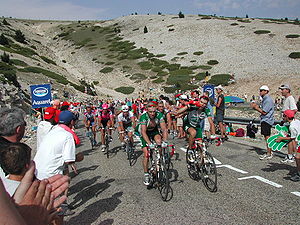
Mont Ventoux / Cykling på Mont Ventoux / Tour de France
Erik Zabel, Christophe Mengin, Stuart O'Grady m.fl. på Mont Ventoux-etapen, 2002
"Mont Ventoux er et bjerg i Provence, Frankrig, 20 km nordøst for Carpentras, Vaucluse. Bjerget ligger i regionen Provence-Alpes-Côte d'Azur. Det gamle navn, Ventour, er dannet ud fra en ligurisk, sproglig rod: went, der betød ""bjerg"". Ordet er siden blevet omtolket som en afledning af fransk venteux. Der er dog så meget om snakken, at mistralen ofte blæser hen over bjerget med hastigheder på over 100 km/t – ofte op til 300 km/t.